Bradford N. Stevens

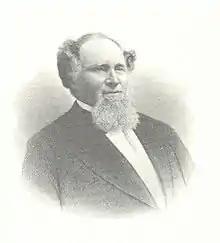

Bradford Newcomb Stevens (January 3, 1813 – November 10, 1885) was a U.S. Representative from Illinois.